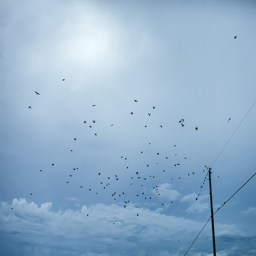
Flocks of birds migrating in the sky towards out
A flock of birds flying around some power lines on a cloudy day.
a flock of birds flying above some power lines
A flock of birds moves across a blue sky marked by power lines.
A group of birds flying over wires in the sky.